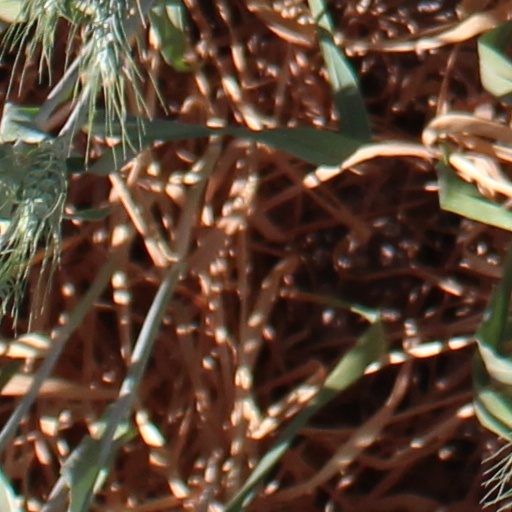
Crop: wheat